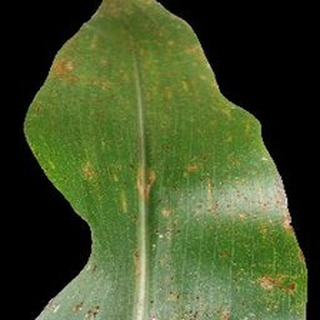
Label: corn_common_rust